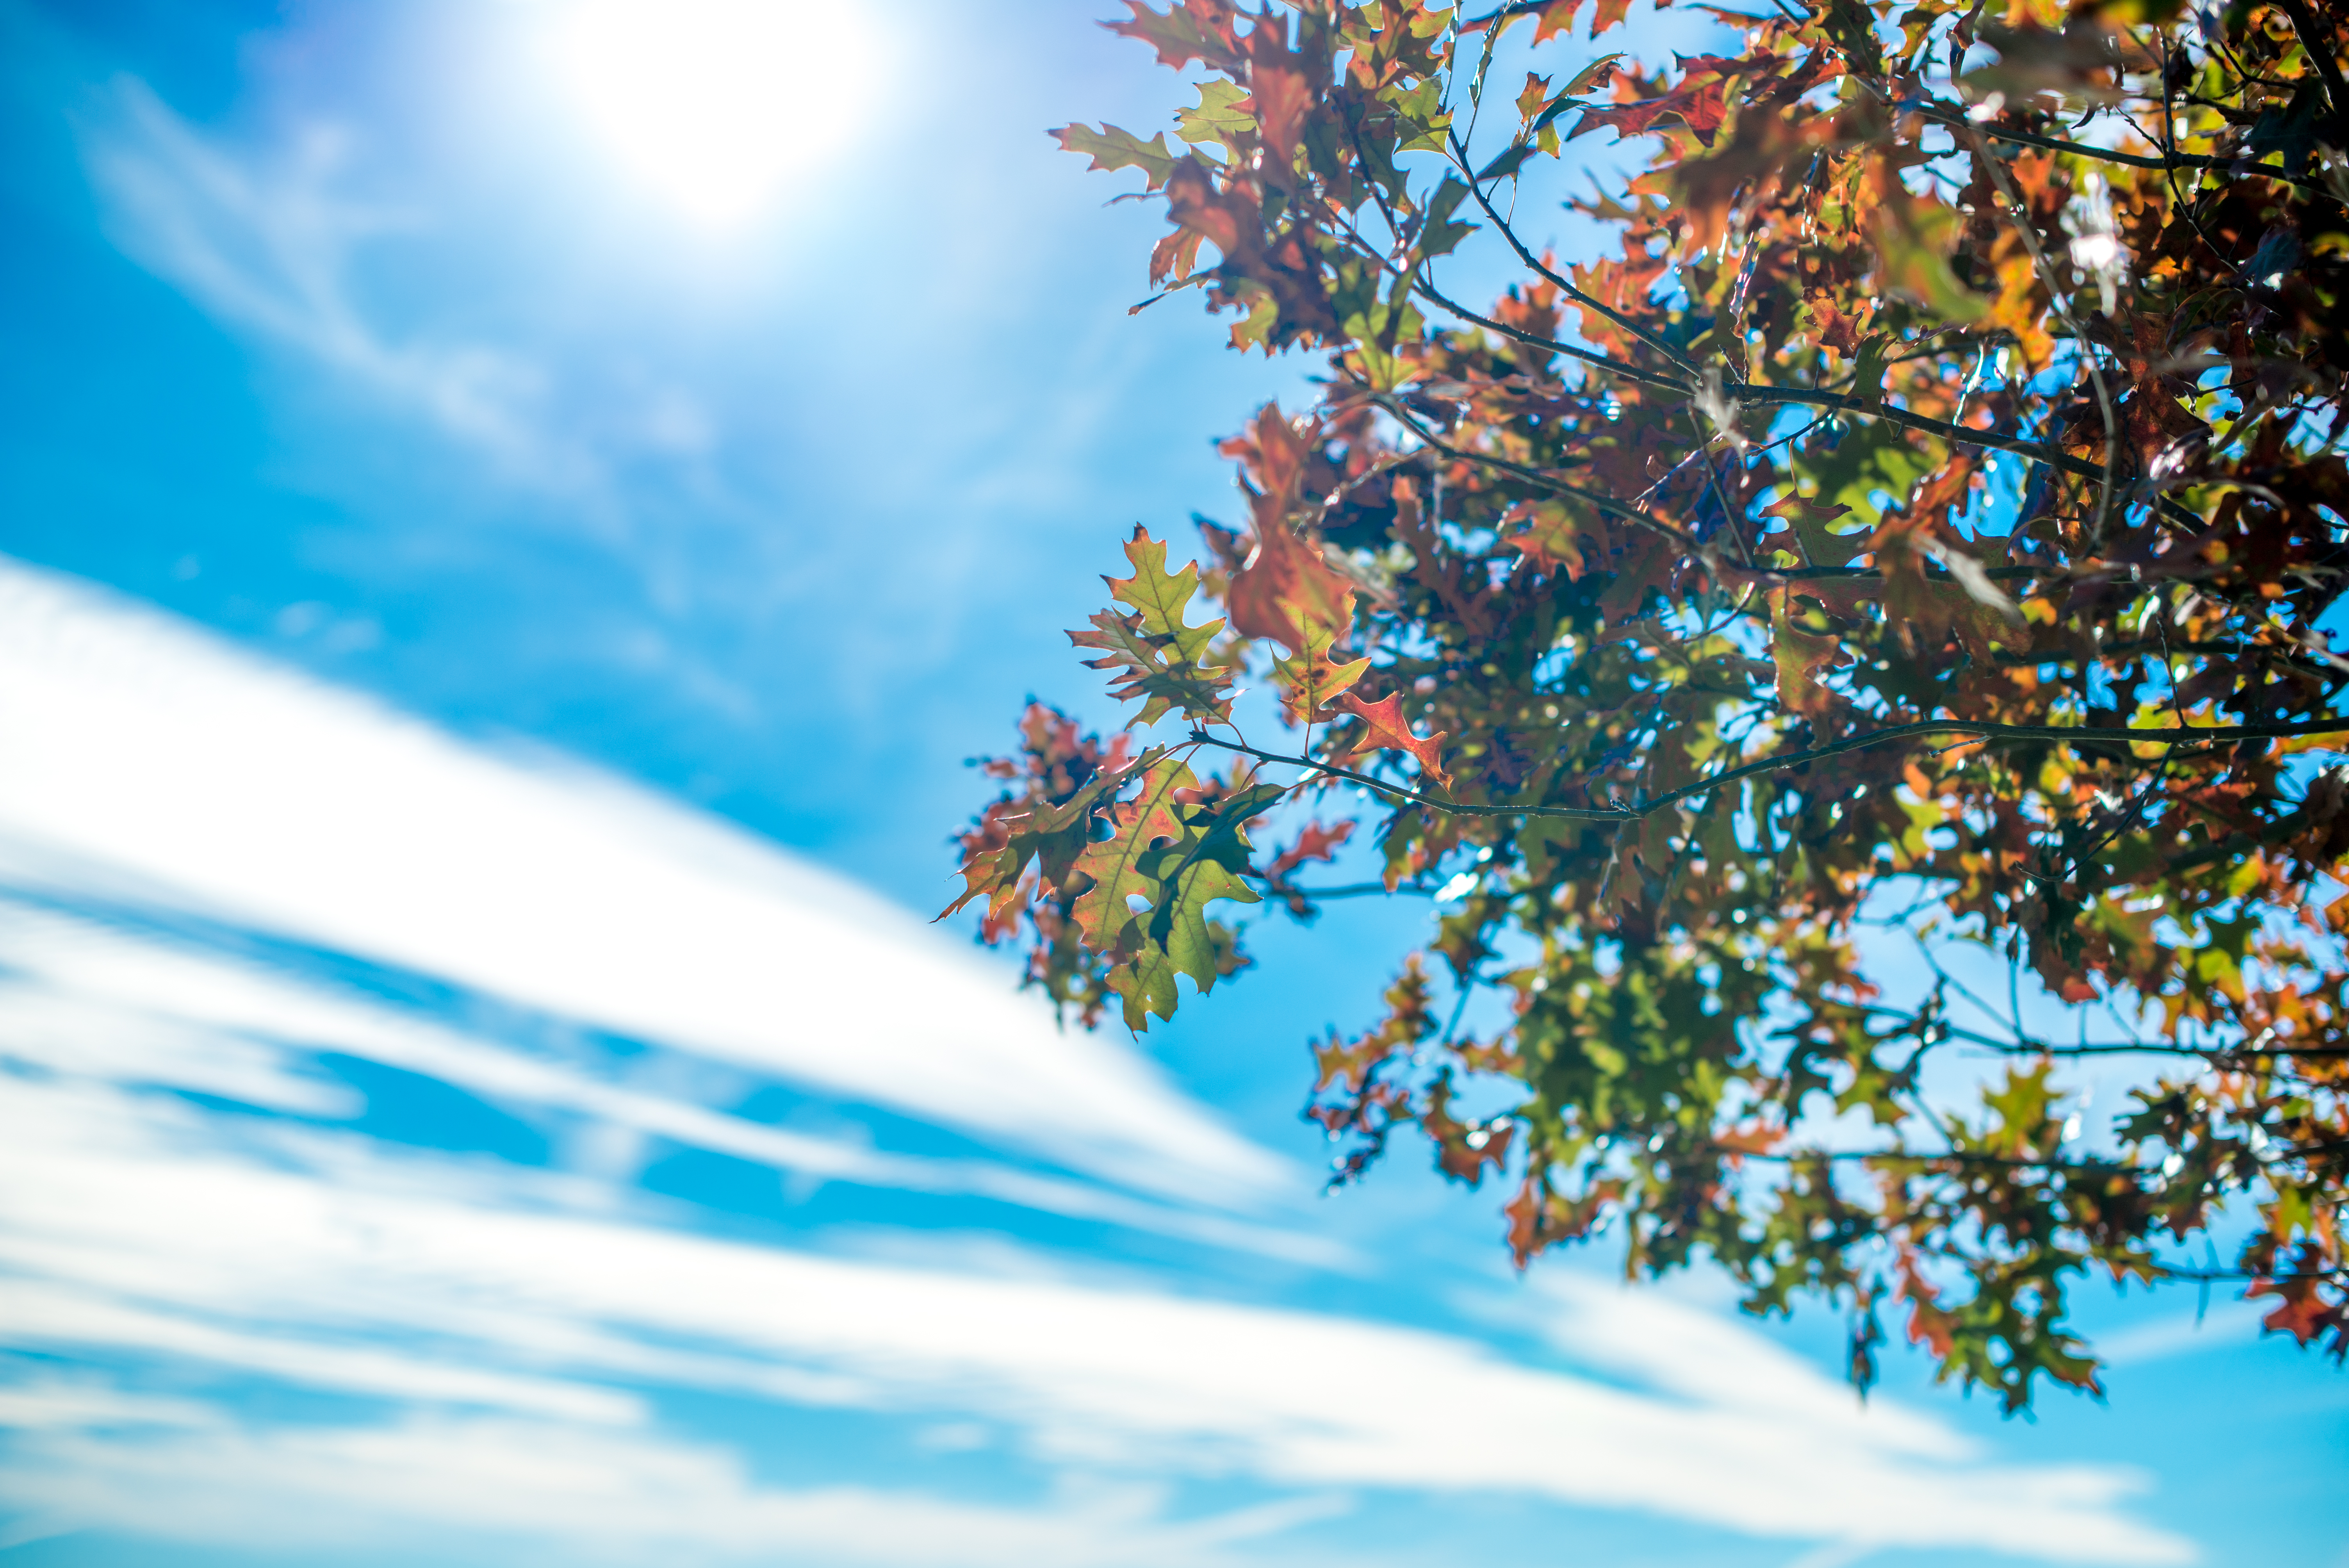
tree, nature, branch, winter, plant, sky, white, photography, sunlight, leaf, flower, photo, orange, green, relax, color, autumn, blue, nikon, black, yellow, season, leaves, photos, art, clouds, gold, raw, afternoon, january, colorphotography, nikond600, soothing, woody plant, computer wallpaper